Landestheater Detmold

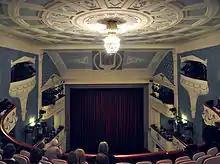
Hall of the Landestheater Detmold in 2014

The Landestheater Detmold has five venues at its home in Detmold: the Landestheater itself with 650 seats, the Kleine Bühne in the "" with 80 seats, the Hoftheater in the courtyard with 250 seats, the Detmolder Sommertheater with 350 seats, and since March 2009 the newest stage "KASCHLUPP!", the children's and youth stage.